Wildlife of North Macedonia

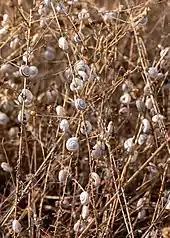
Snails in

Pelister National Park, established in 1948, was the first national park in Yugoslavia. Mavrovo National Park followed in 1949, and Mount Galičica became the in 1958. The Law on Protection of National Parks was implemented in 1980. Other protected areas include "National Monuments" (Smolare Falls, Markovi Kuli, Kuklica, Lovki-Golemo, Slatinski Izvor cave, Lake Prespa, Lake Dojran, and the Vevchani Springs), "Strict Nature Reserves" (only Ploche Litotelmi), "Nature Parks" (Ezerani at Lake Prespa), and "Natural Rarities" (Dona Duka Cave). Individual species can also be declared natural rarities, and this status has been granted to the sycamore tree. Protected areas have been established in an ad hoc manner, and for a variety of purposes, resulting in no coherent network or strategy. The Law on Nature Protection divided them into six categories. Altogether, the 86 protected sites cover 230,083 ha, or 8.9% of the country (4.5% national parks, 3.0% monuments, 1.4% other protected areas). While these national parks have established management systems, other protected areas lack specific plans and dedicated scientific studies. A fourth park, Shar Mountain National Park, was created in 2021.